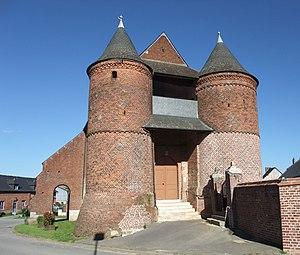
Église fortifiée d'Archon, deux tours
Le nombre, la spécificité et l'intérêt des églises fortifiées de Thiérache dans l'Aisne, principalement, mais aussi dans les Ardennes sont tels que, si plusieurs ouvrages leur ont été consacrés, les Offices de tourisme de ces deux départements ne proposent pas moins, en 2006 par exemple, de 4 à 6 circuits touristiques :
Archon est une commune française située dans le département de l'Aisne, en région Hauts-de-France.